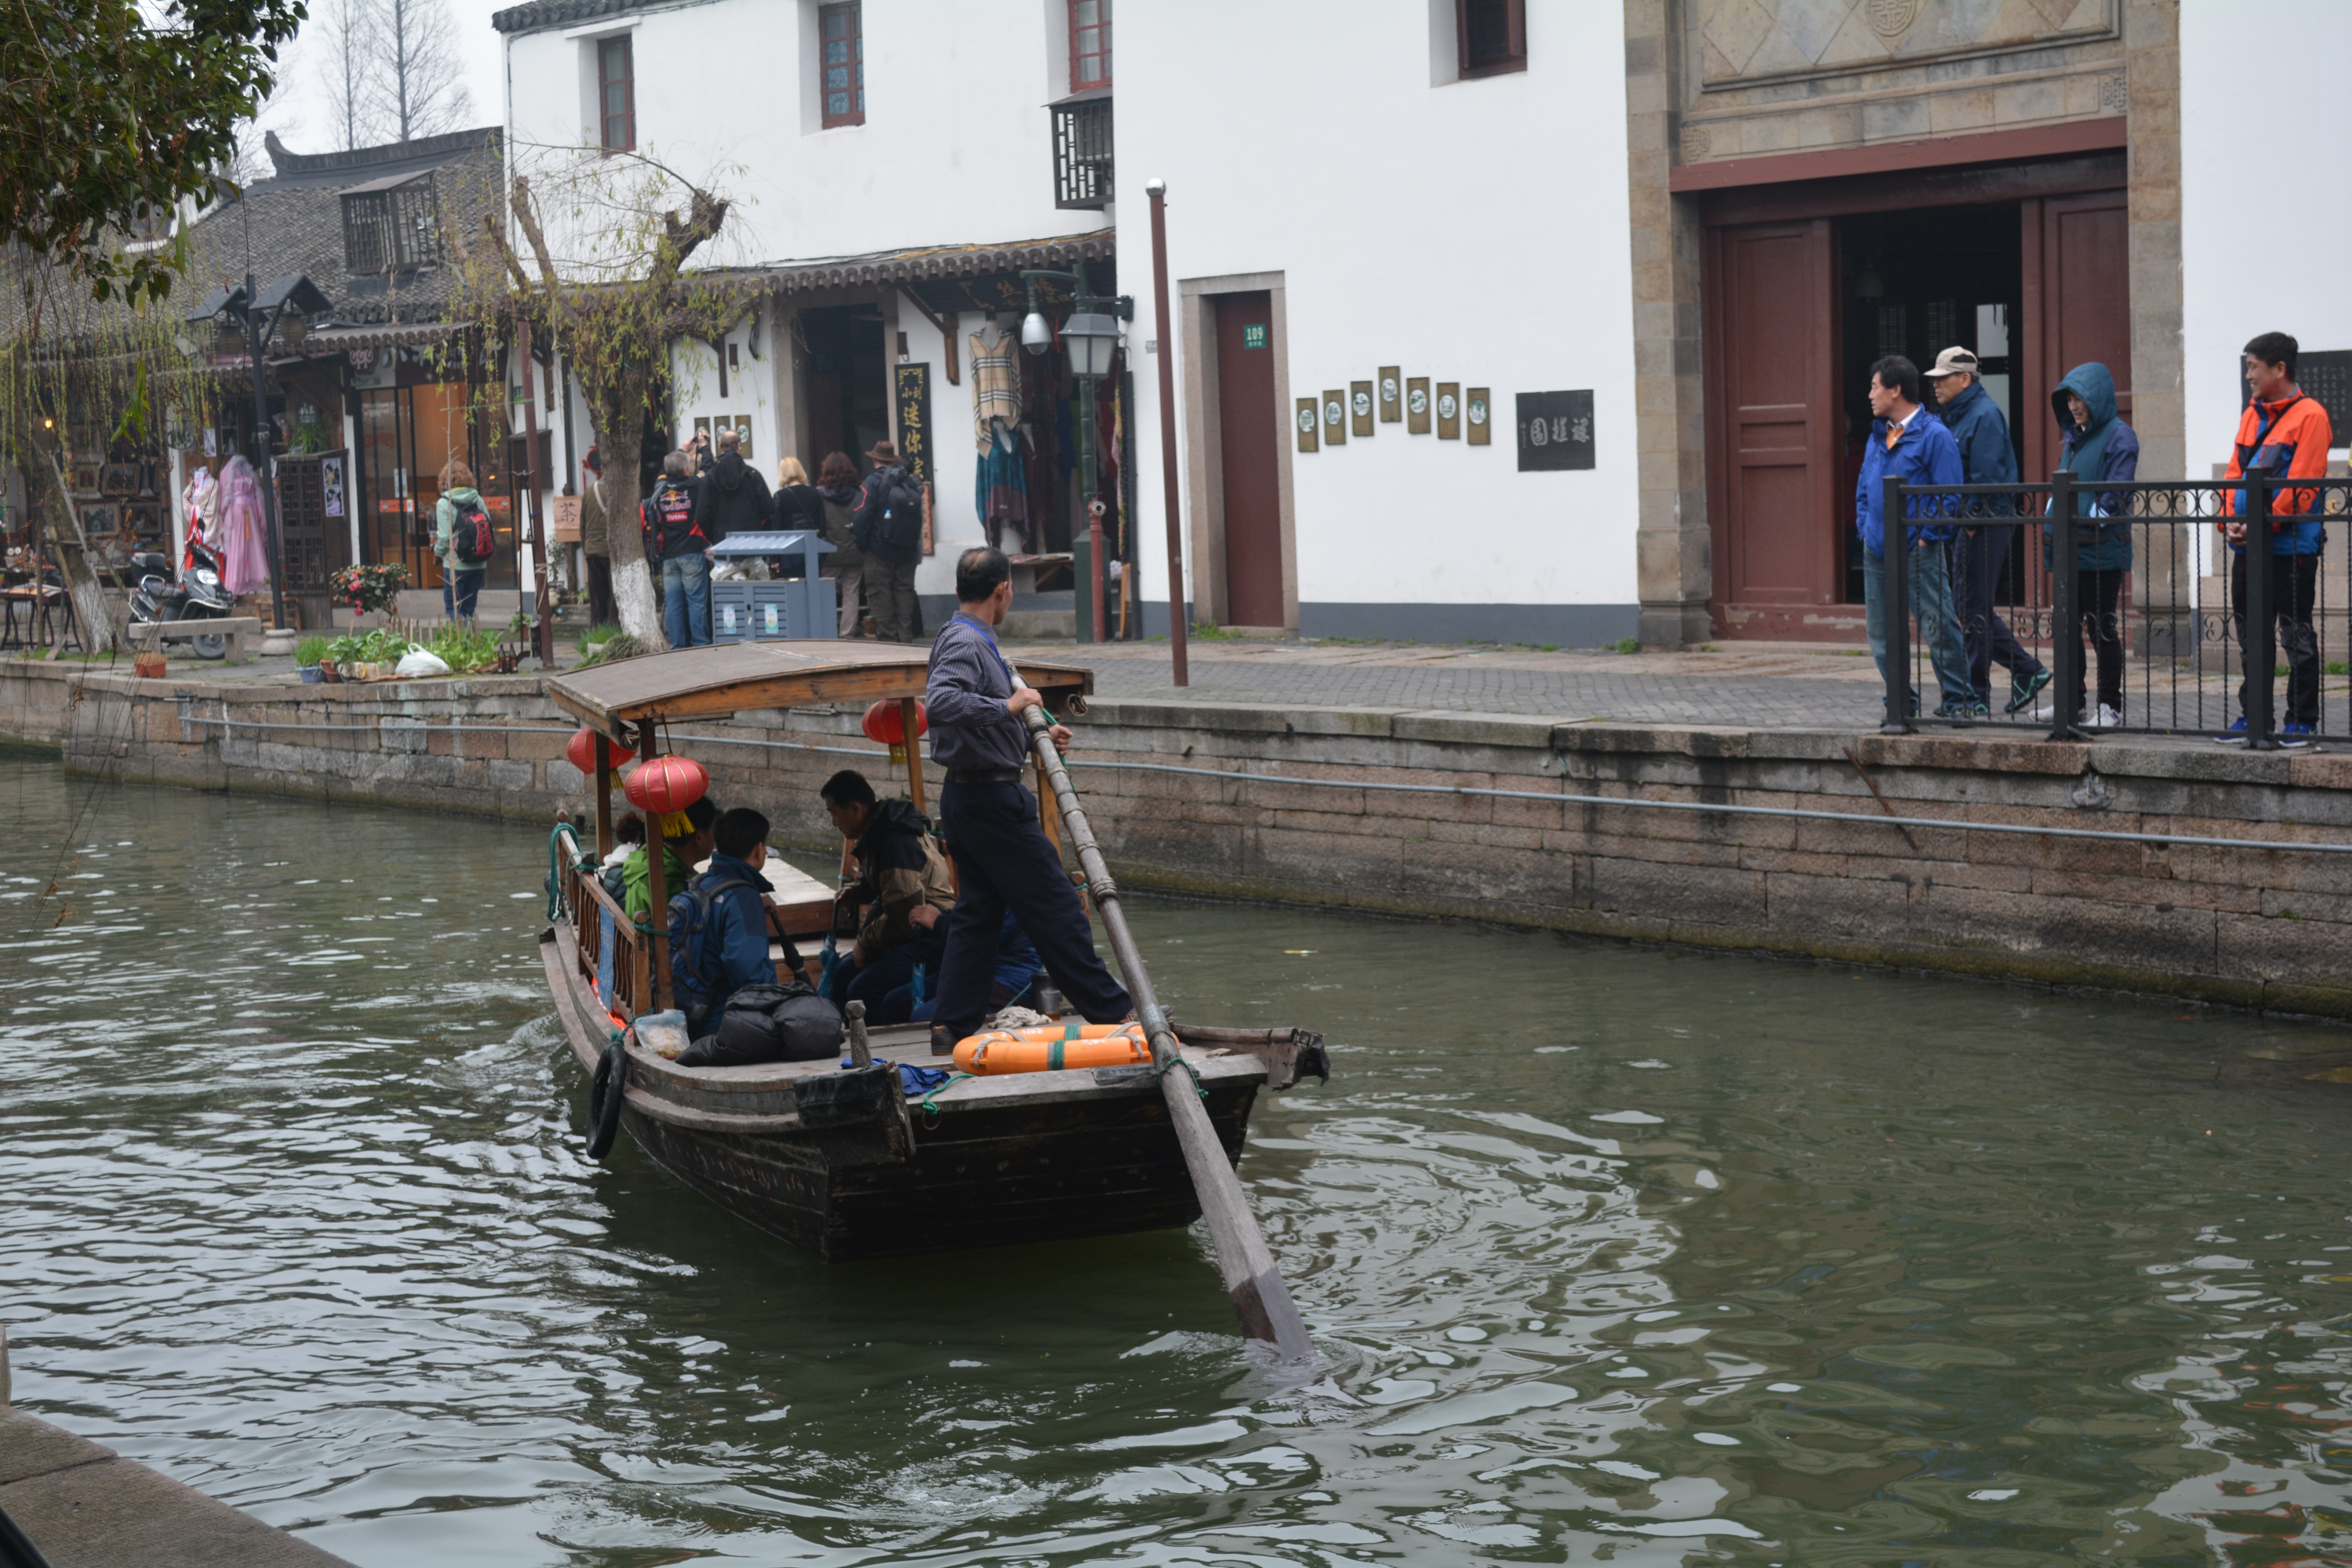
boat, canal, vehicle, waterway, boating, watercraft